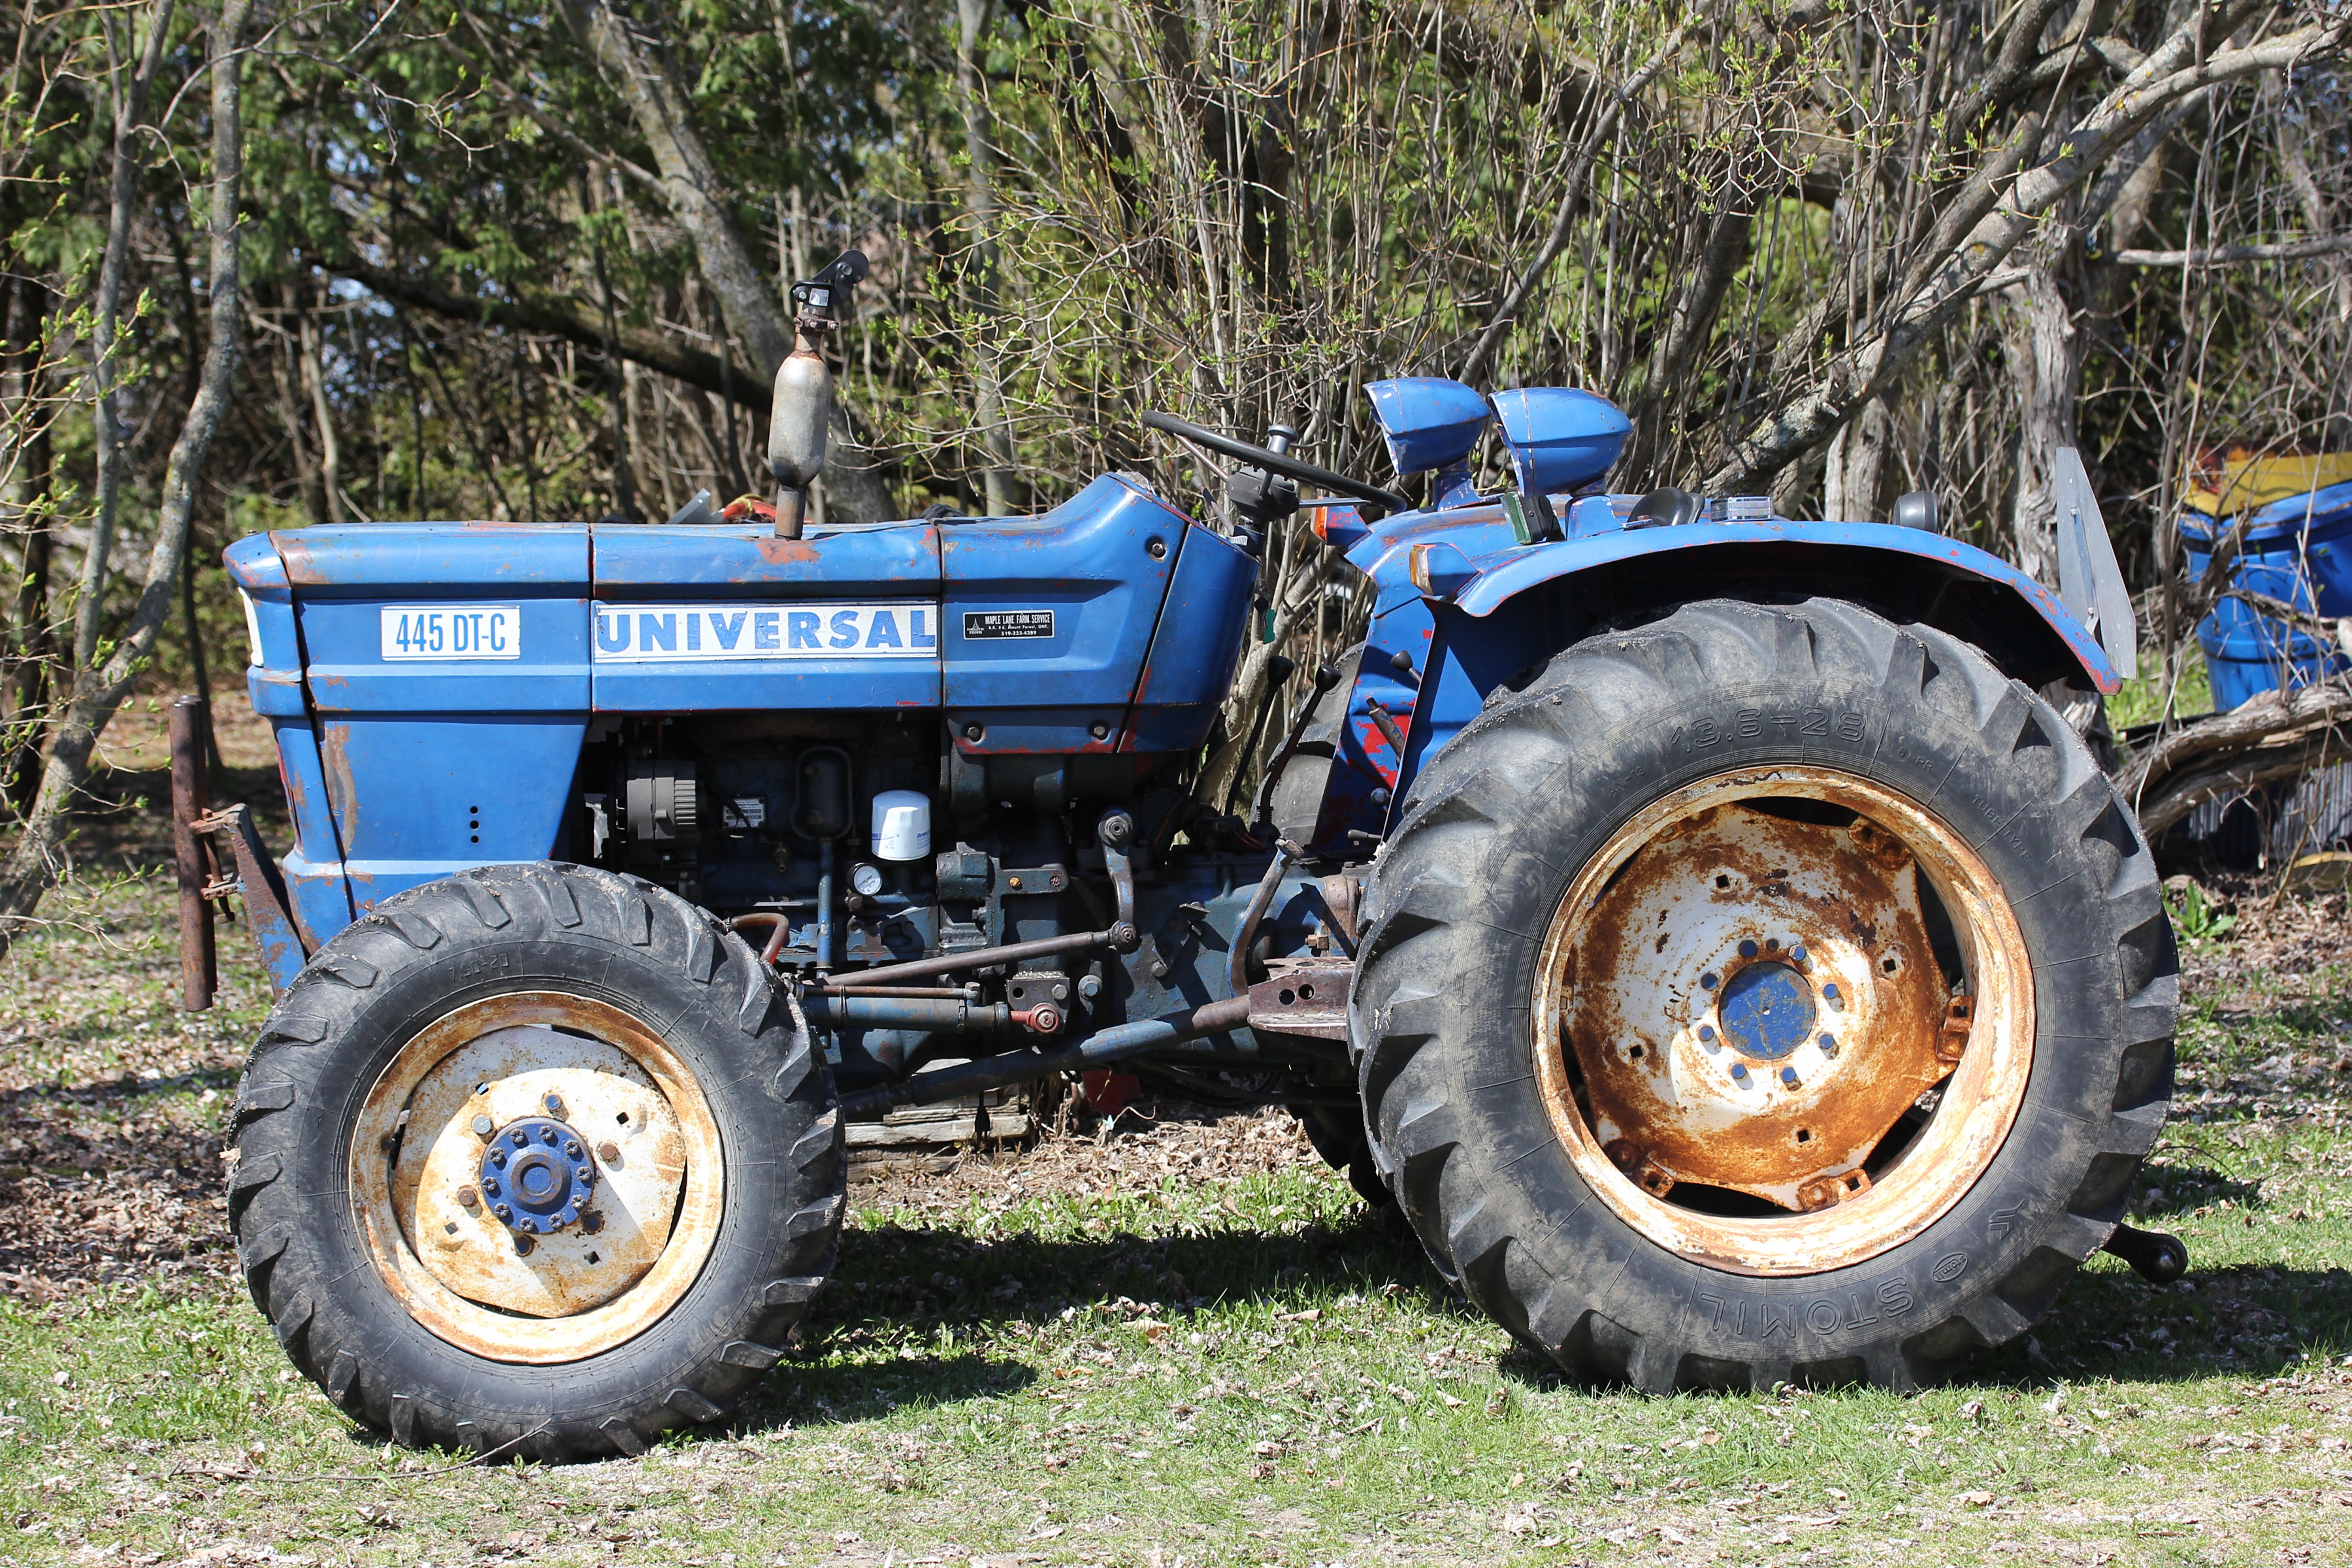
car, tractor, field, farm, wheel, old, rust, vehicle, machinery, blue, agriculture, agricultural machinery, land vehicle, automobile make, off roading